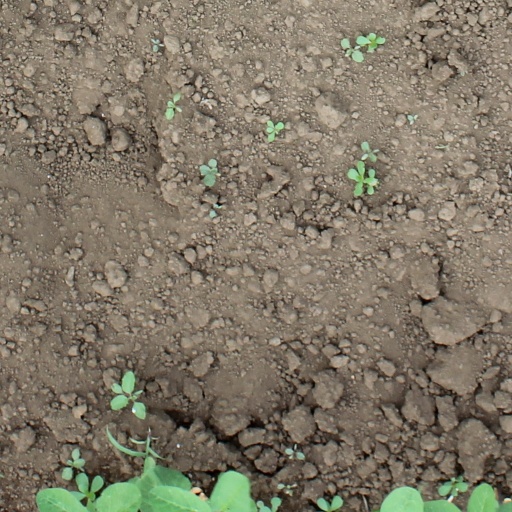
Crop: soybean